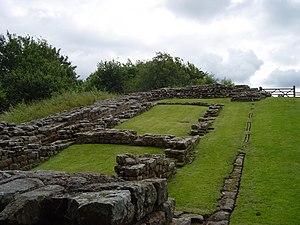
Cet article porte sur les forts et autres structures du mur d'Hadrien, système de fortifications fait de pierre et de terre et édifié de 122 à environ 128 dans l'ancienne province romaine de Bretagne, aujourd'hui en Cumbria et Northumberland dans le nord de l'Angleterre.